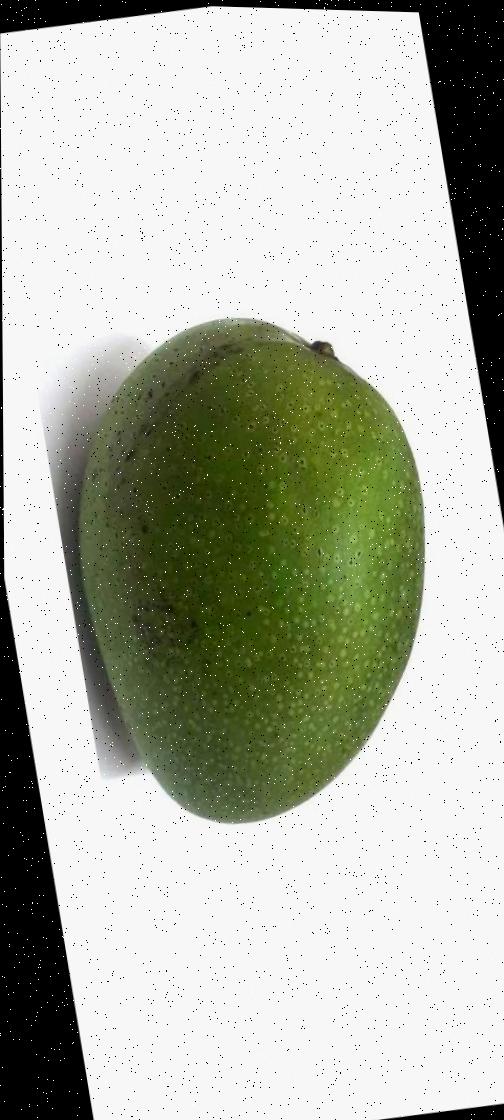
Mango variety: Ashshina Zhinuk